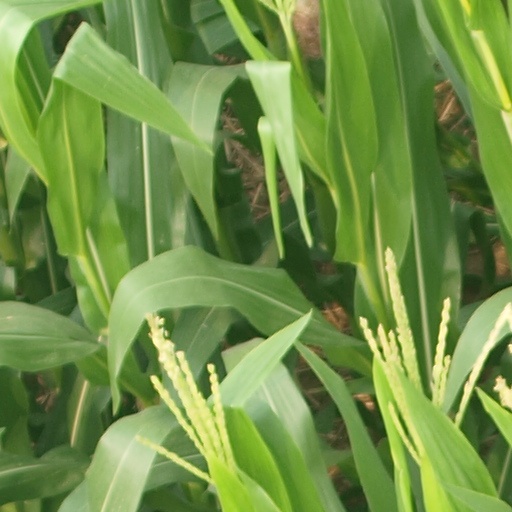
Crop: maize; corn